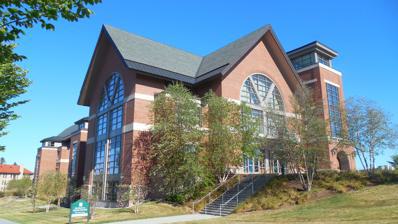
Building: Dudley H. Davis Center
Country: United States of America
Year built: 2007
Student center in the United States Dudley H. Davis Center Eastward view of the Davis Center General information Address 590 Main Street Town or city Burlington, Vermont Country United States Cost $61 million Owner University of Vermont Website https://www.uvm.edu/daviscenter The Dudley H. Davis Center (also known as the Davis Center ) is the student center at the University of Vermont . It was the first student center in the United States to receive a U.S. Green Building Council Leadership in Energy and Environmental Design (LEED) Gold certification. The building is a four-story structure with a floor area between 186,000 and 202,954 ft 2 . Completed in 2007, the Davis Center replaced the Billings Memorial Library as the university's main student center. References